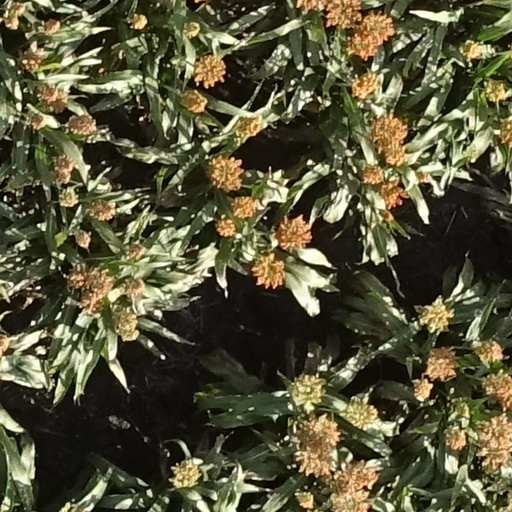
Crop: sorghum